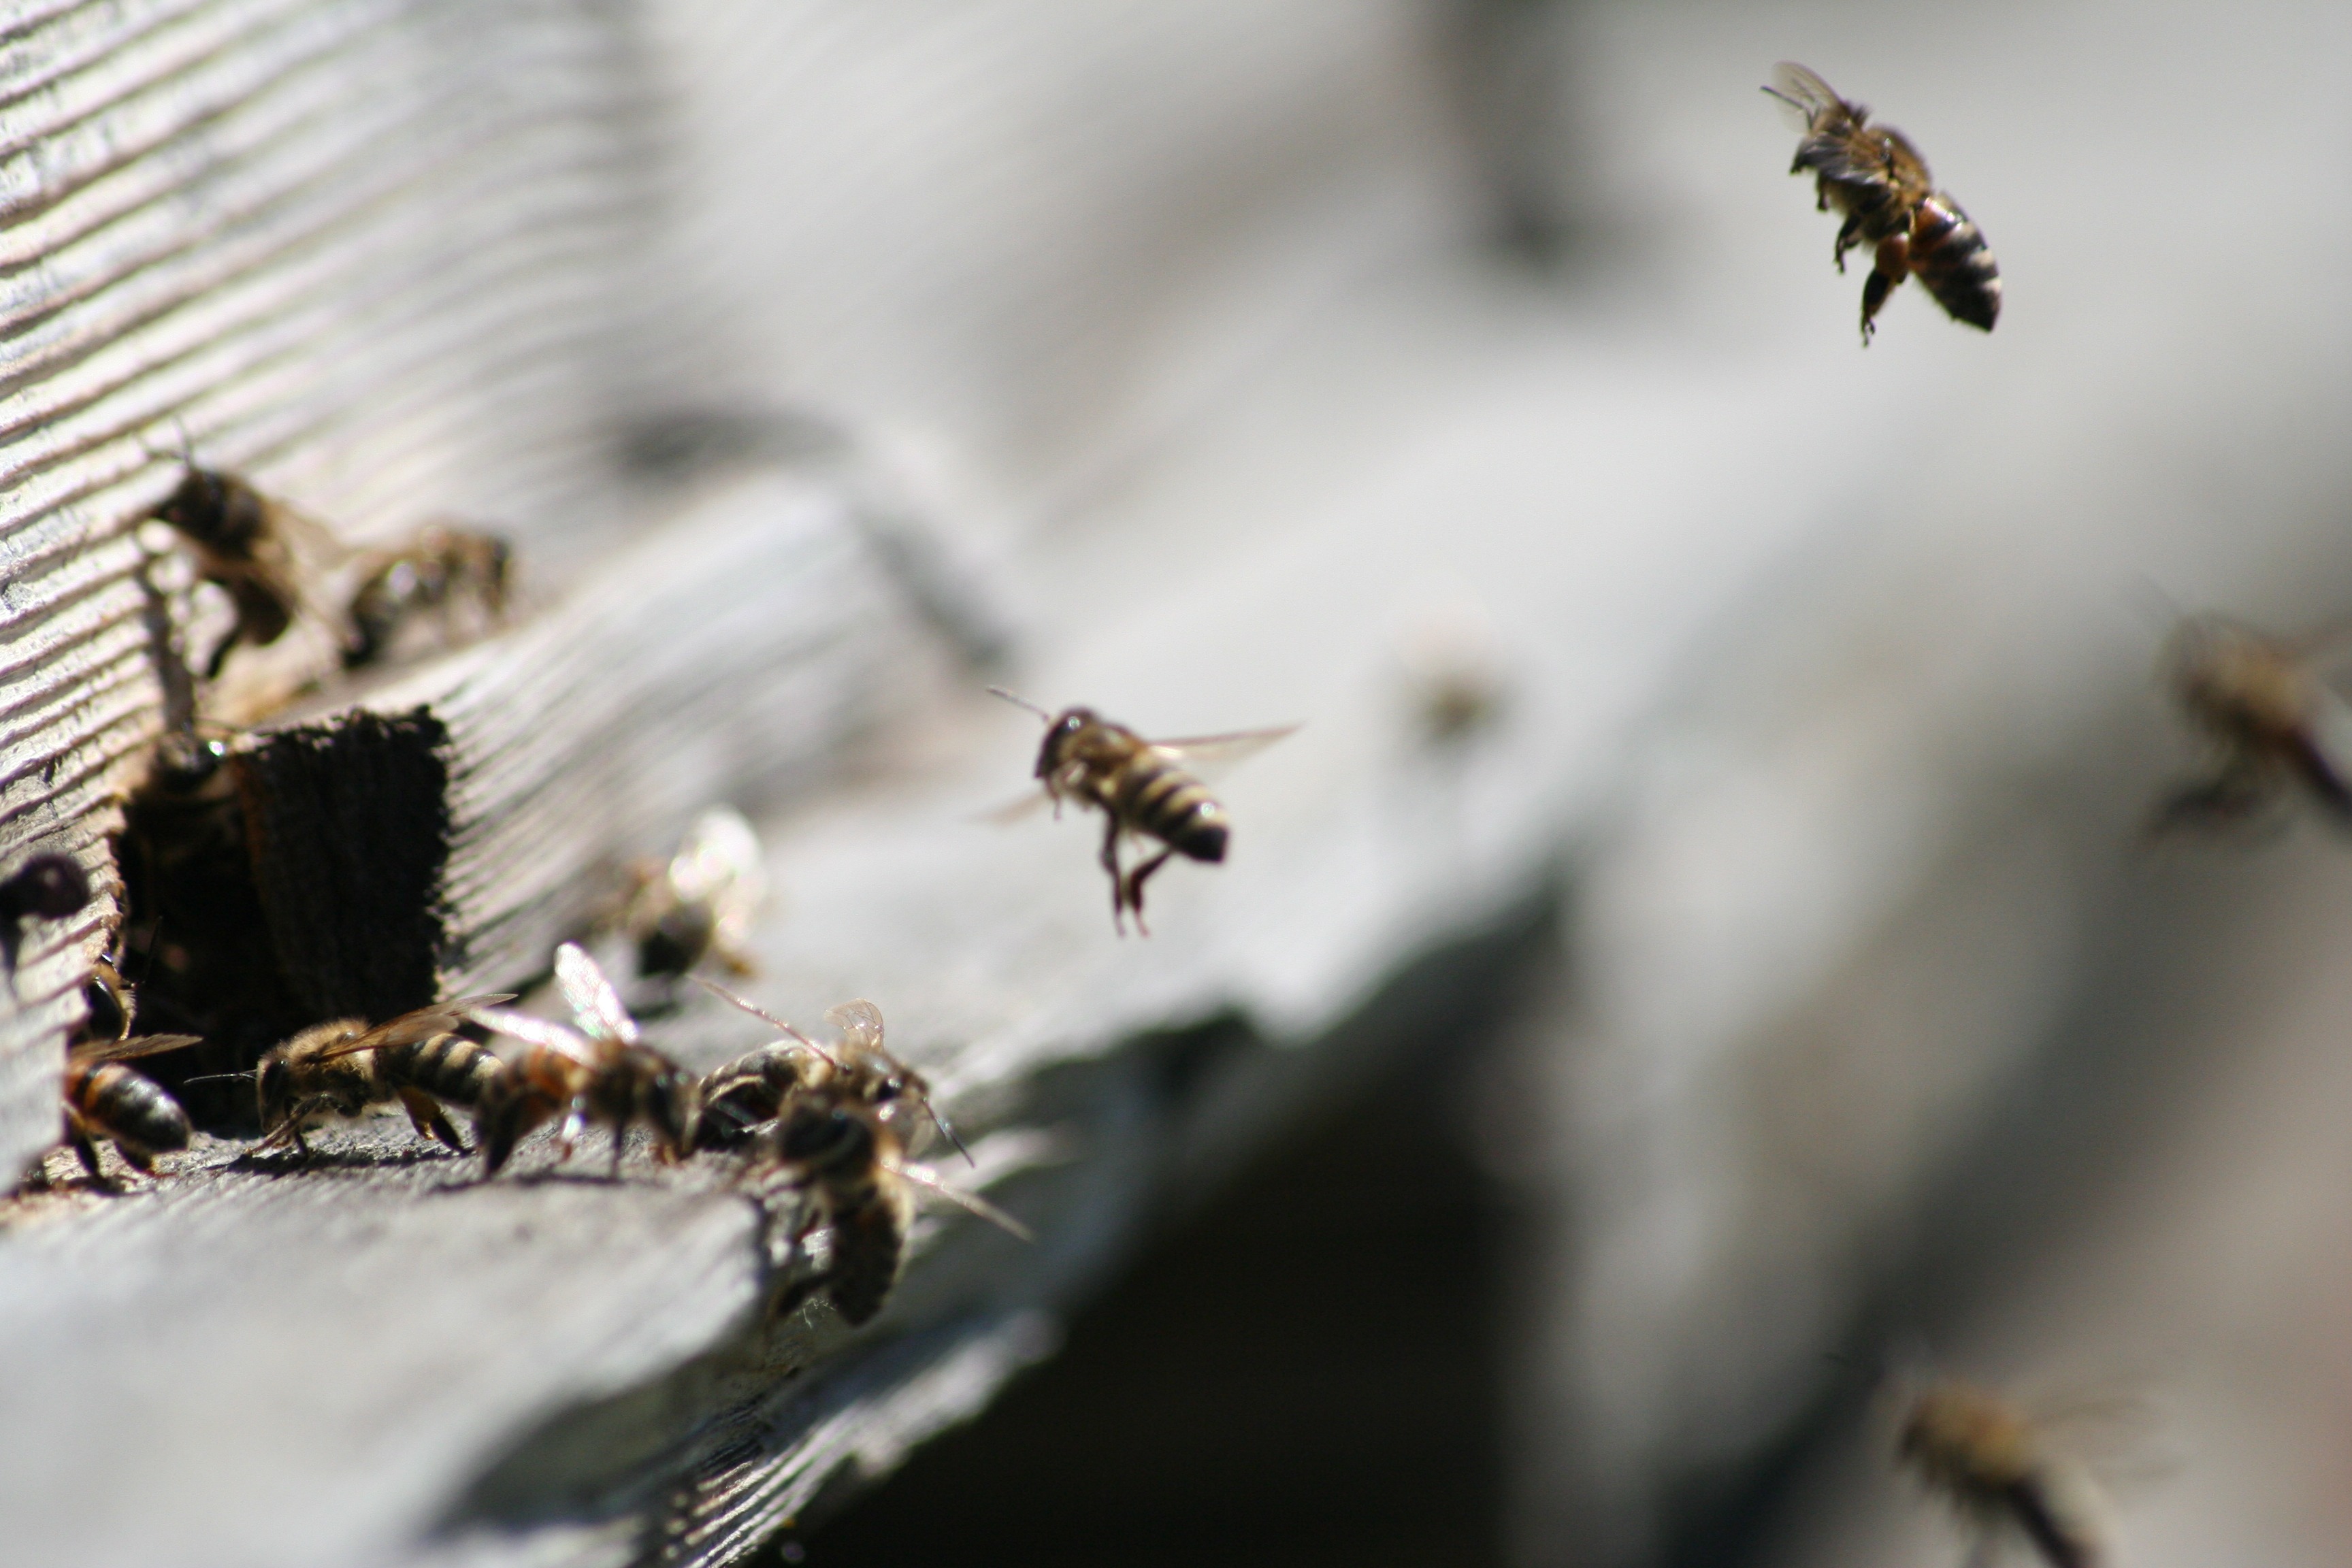
nature, branch, photography, flower, wildlife, insect, brown, fauna, invertebrate, close up, hive, bee, ant, pest, honeybee, macro photography, arthropod, honey bee, honey bees, membrane winged insect